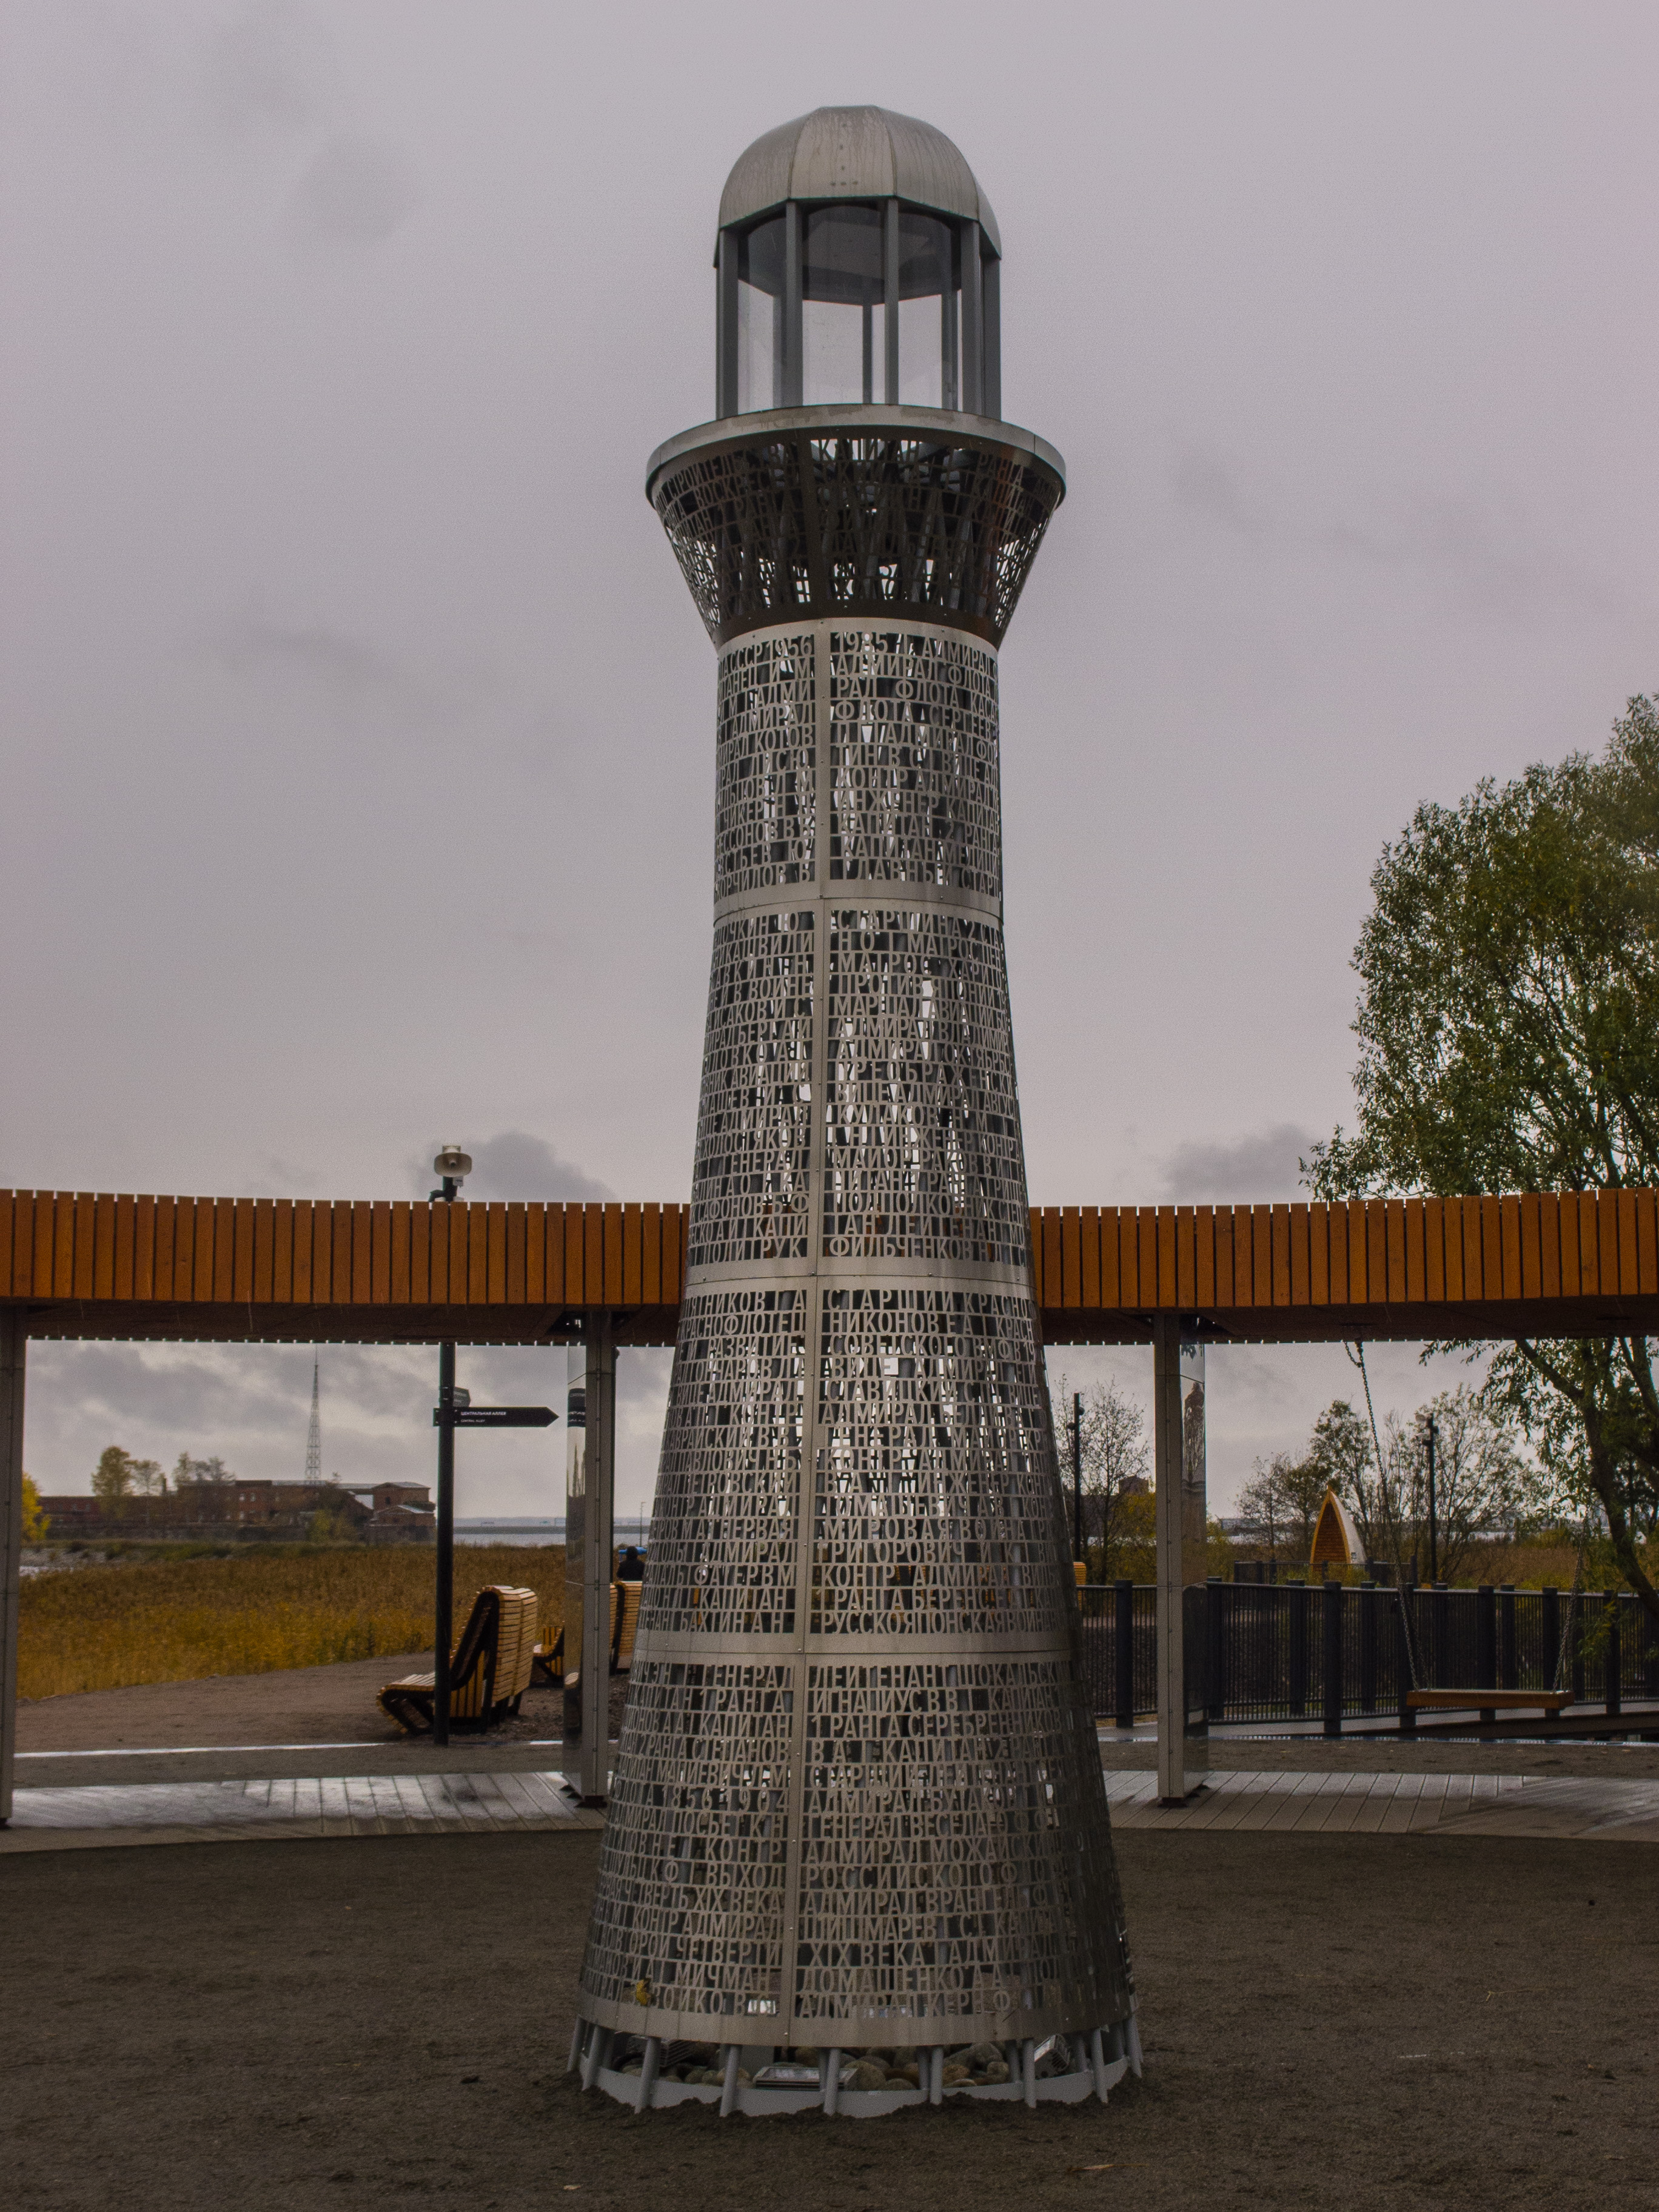
image, tower, observation tower, lighthouse, shot tower, beacon, tree, architecture